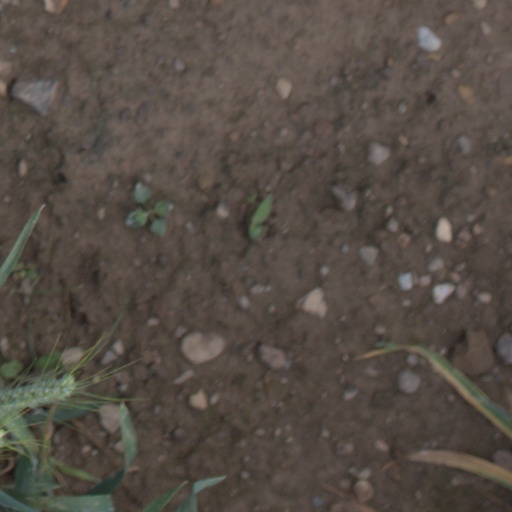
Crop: wheat